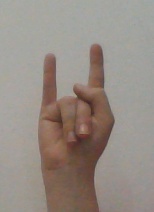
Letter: la